Portia Clark

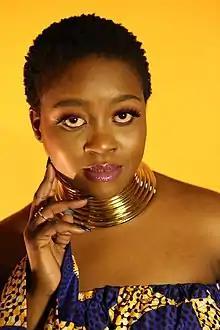
Portia Clark

Portia was born in Lusaka, Zambia in 1990. Her father was a member of a South African anti-apartheid movement and was killed under unclear circumstances when she was one year old. A Zambian born Portia Thanjekwayo grew up in Lusaka, the capital and largest city of Zambia.